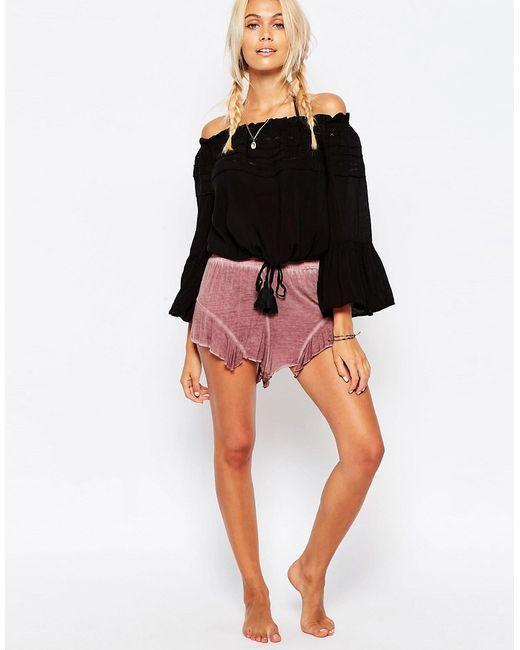
Schulterfreies Partywear schwarzes Top für Damen